Organ scholar

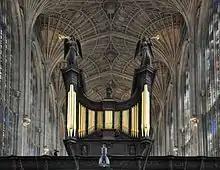
Organ scholars often gain experience on a cathedral or collegiate chapel organ, such as this one at King's College Chapel, Cambridge

An organ scholar is a young musician employed as a part-time assistant organist at a cathedral, church or institution where regular choral services are held. The idea of an organ scholarship is to provide the holder with playing, directing and administrative experience. It is an important part of music-making in Christian worship and is strongly associated with, but is not limited to, Anglican church music in the United Kingdom, Australia and the USA.